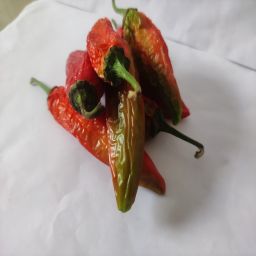
Crop: New Mexico Green Chile
Quality: Dried